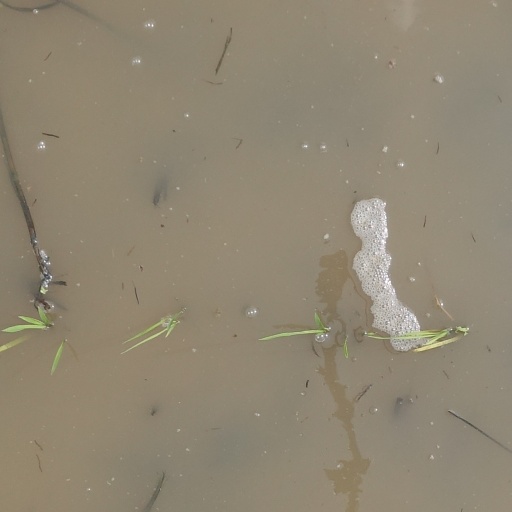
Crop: rice